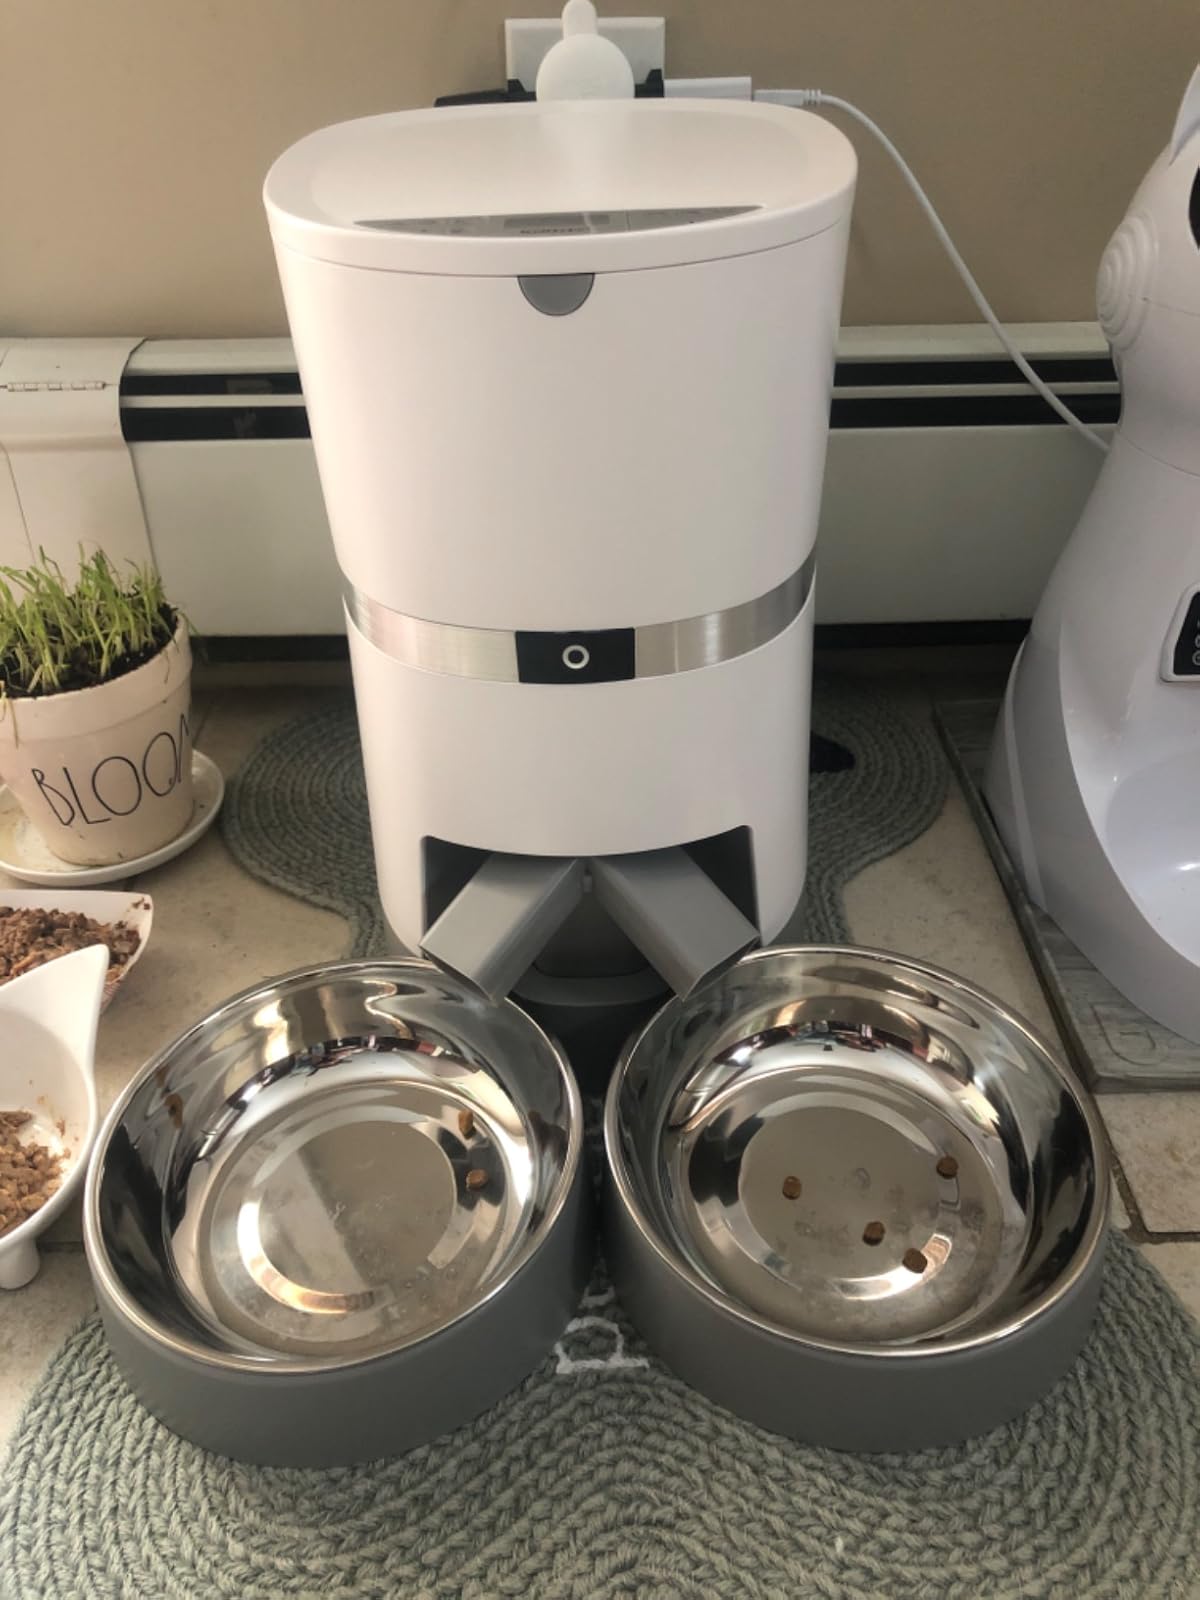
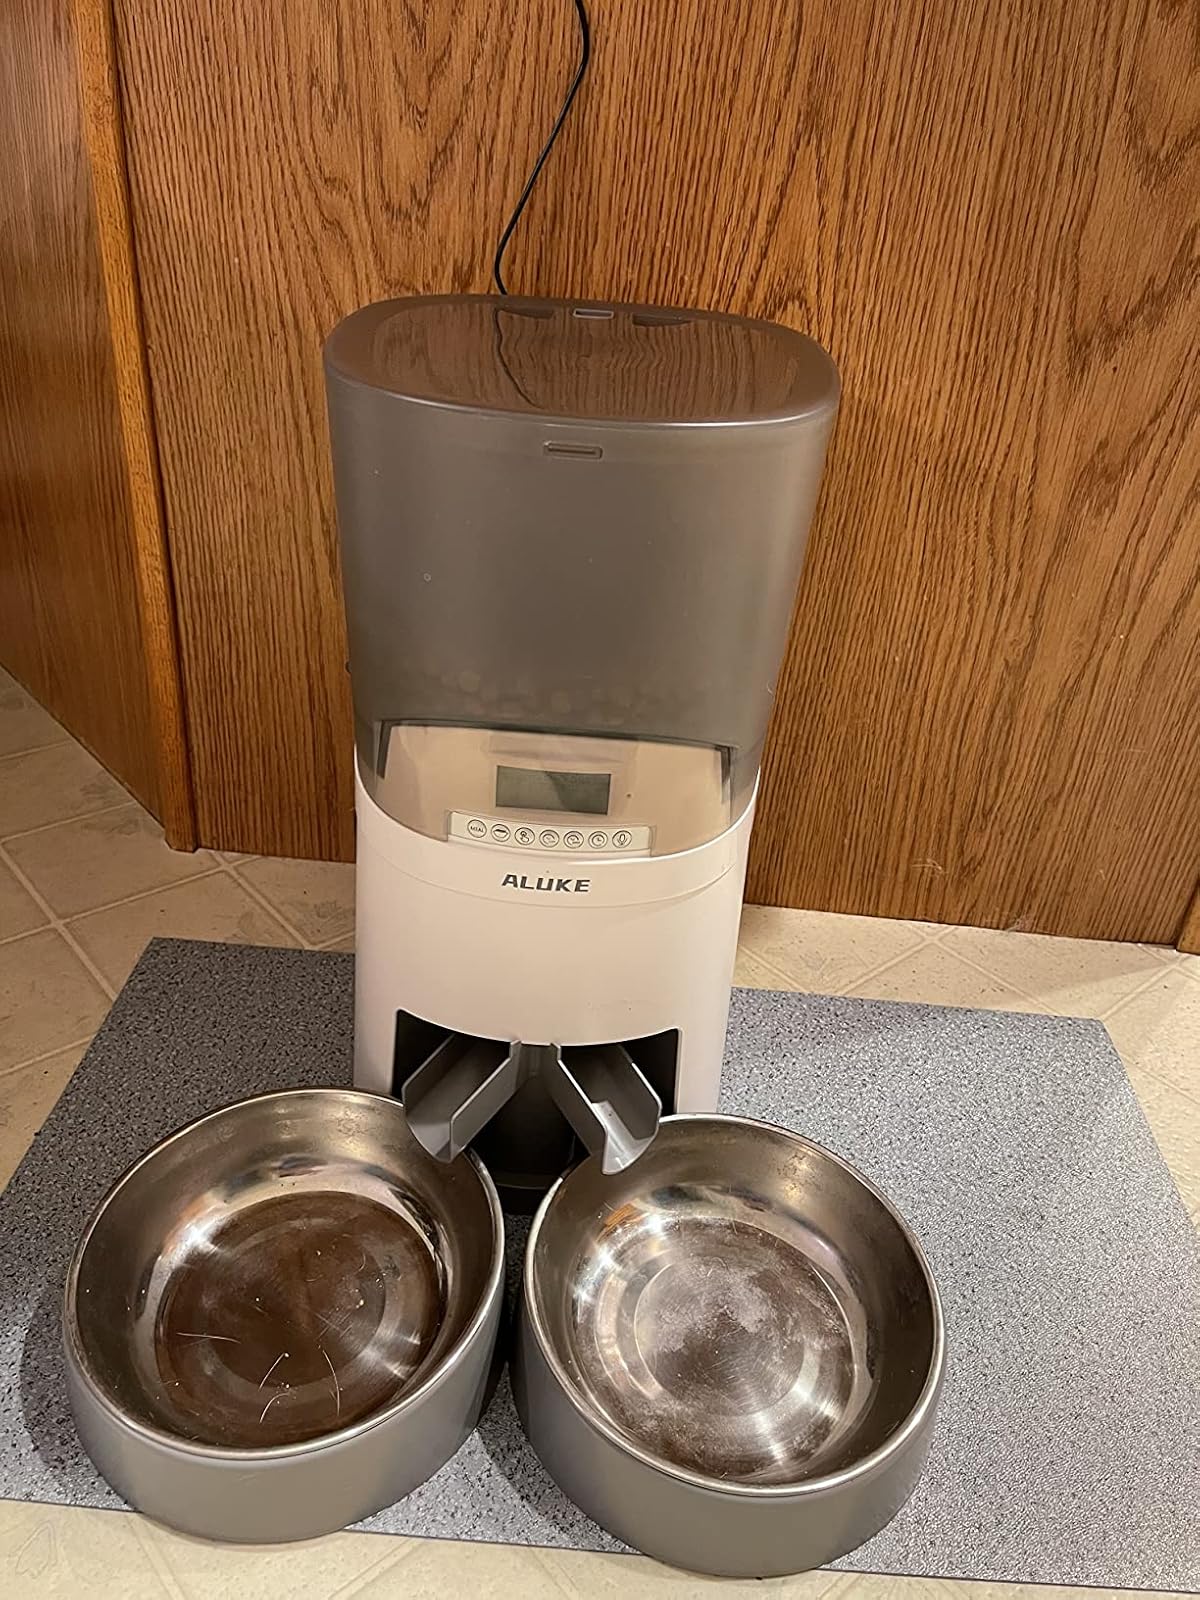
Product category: items_feeder
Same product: no